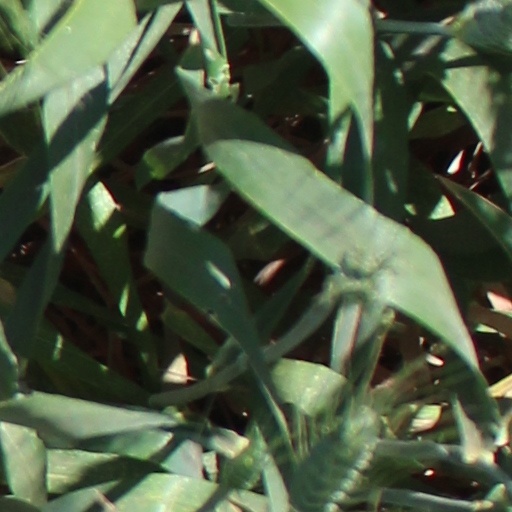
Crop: wheat